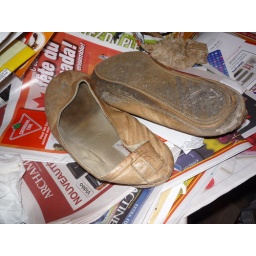
Last shot of thashed tan flat shoe in trashed paper box bin